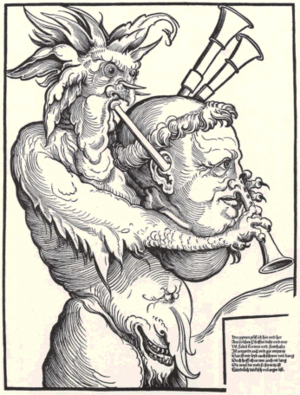
Karikatur
Denne karikaturtegning fra reformationen viser en munk som "Djævelens sækkepibe" i protestantisk propaganda. Den er tegnet af Erhard Schön, en protestantisk træsnitkunstner og maler.
En karikatur er en fremstilling af personer, hvis karakteristiske træk overdrives på komisk og ikke altid smigrende måde. Karikaturtegnerne og skuespillernes ofre er især kendte personer som politikere, skuespillere og forfattere.